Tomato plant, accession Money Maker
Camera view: horizontal (90 deg, fisheye); turntable rotation: 150 degrees
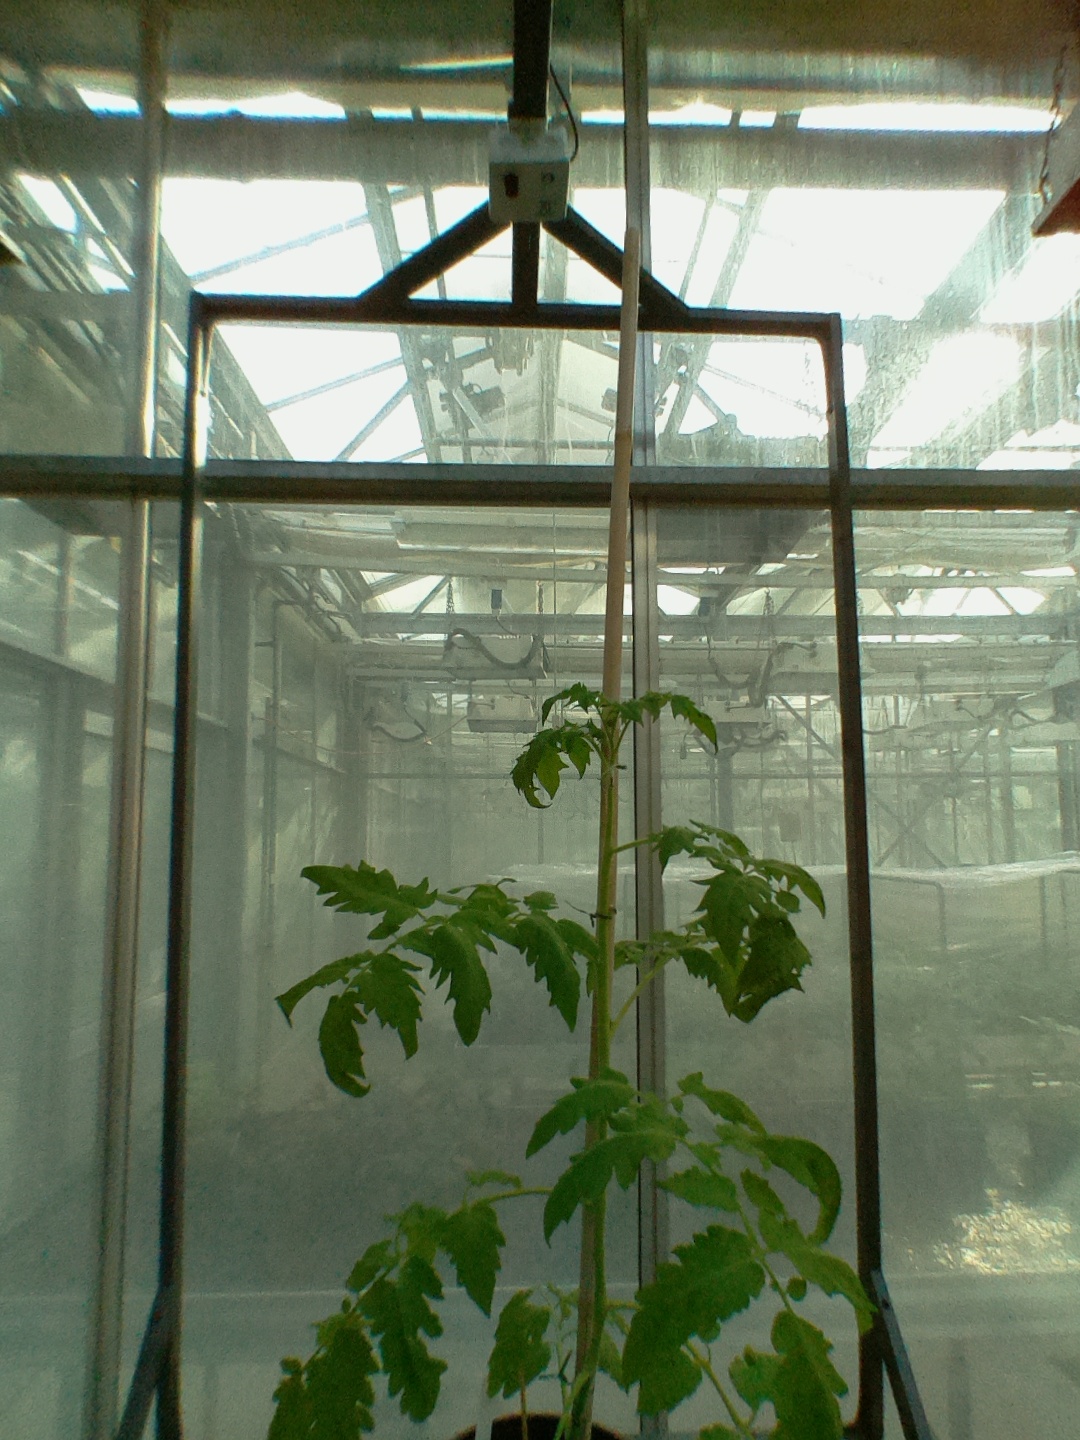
BBCH growth stage 52: 2 inflorescences visible